Coffee filter

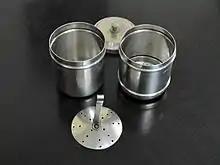
Indian permanent metal filter

Reusable cloth (such as cotton, hemp, linen, silk, wool, hair cloth, horse hair, fustian, muslin or flannel) has been used to filter coffee for a very long time. Like paper, it strains out the coffee grounds, but the cloth filter allows more of the oil to come through than paper filters. An example of a cloth filter is the in Costa Rican chorreador coffee makers.